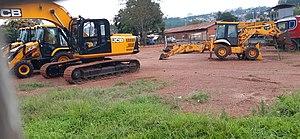
JCB est une entreprise multinationale britannique, fabricant d’équipement de construction, de bâtiment et travaux publics et d'agriculture. Le siège social est basé à Rocester en Angleterre. JCB produit plus de 300 types de machines comme des tractopelles, pelleteuses, tracteurs et des moteurs diesel. Le groupe compte 23 usines dans le monde, à travers l'Asie, l'Europe, l'Amérique du Nord et l'Amérique du Sud ; et ses produits sont vendus dans plus de 150 pays.